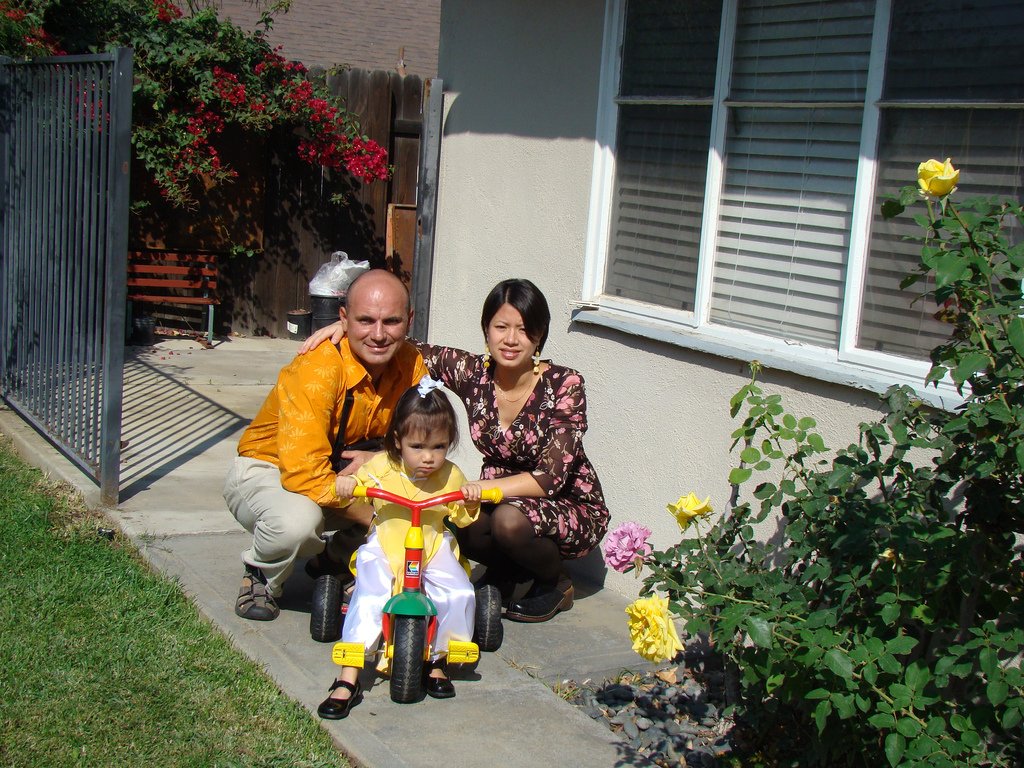
Label: not_food